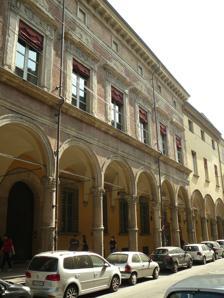
Building: Palazzo Bonasoni, Bologna
Country: Italy
Year built: 1459
Building in Italy, Bologna Palazzo Bonasoni Facade and street arcade of palace General information Architectural style Renaissance Location Bologna , Italy Town or city Bologna Coordinates 44°29′54″N 11°20′32″E / 44.4982°N 11.3422°E / 44.4982; 11.3422 Groundbreaking 1566 The Palazzo Bonasoni is a Renaissance -style palace in Via Galliera 21 in central Bologna , Italy. It stands across the street from the Palazzo Felicini . The site with prior homes belonged originally to the Caccianemici dall’Orso family. By the mid-16th century, it was acquired by the rising nobleman Galeazzo Bonasoni. His family had originally been from San Giovanni in Persiceto and Castello d’Argile, but moved to Bologna by 1472. Galeazzo's father had been a docent in canon law at the University of Bologna . In 1544, Galeazzo had been named knight and Count Palatine by the Holy Roman Emperor Charles V . Documents suggest that in 1556, Galeazzo employed the architect Antonio Morandi , known like his father as il Terribilia , to help design the palace. The palace passed through various hands. Previously parts of the palace had been frescoed by Mitelli and Bigari , but the works are now lost. It still retains a 16th-century fresco, somewhat damaged, which has been variously attributed to either Giovanni Francesco Bezzi or Pellegrino Tibaldi . Some of the sculpture work is by Achille Bocchi (1555). There are some 19th-century frescoes attributed to Girolamo Dalpane and Malvezzi dè Medici (1854). A marble Venus in a niche in the courtyard is attributed to the 19th-century sculptor Claudia Collina. References